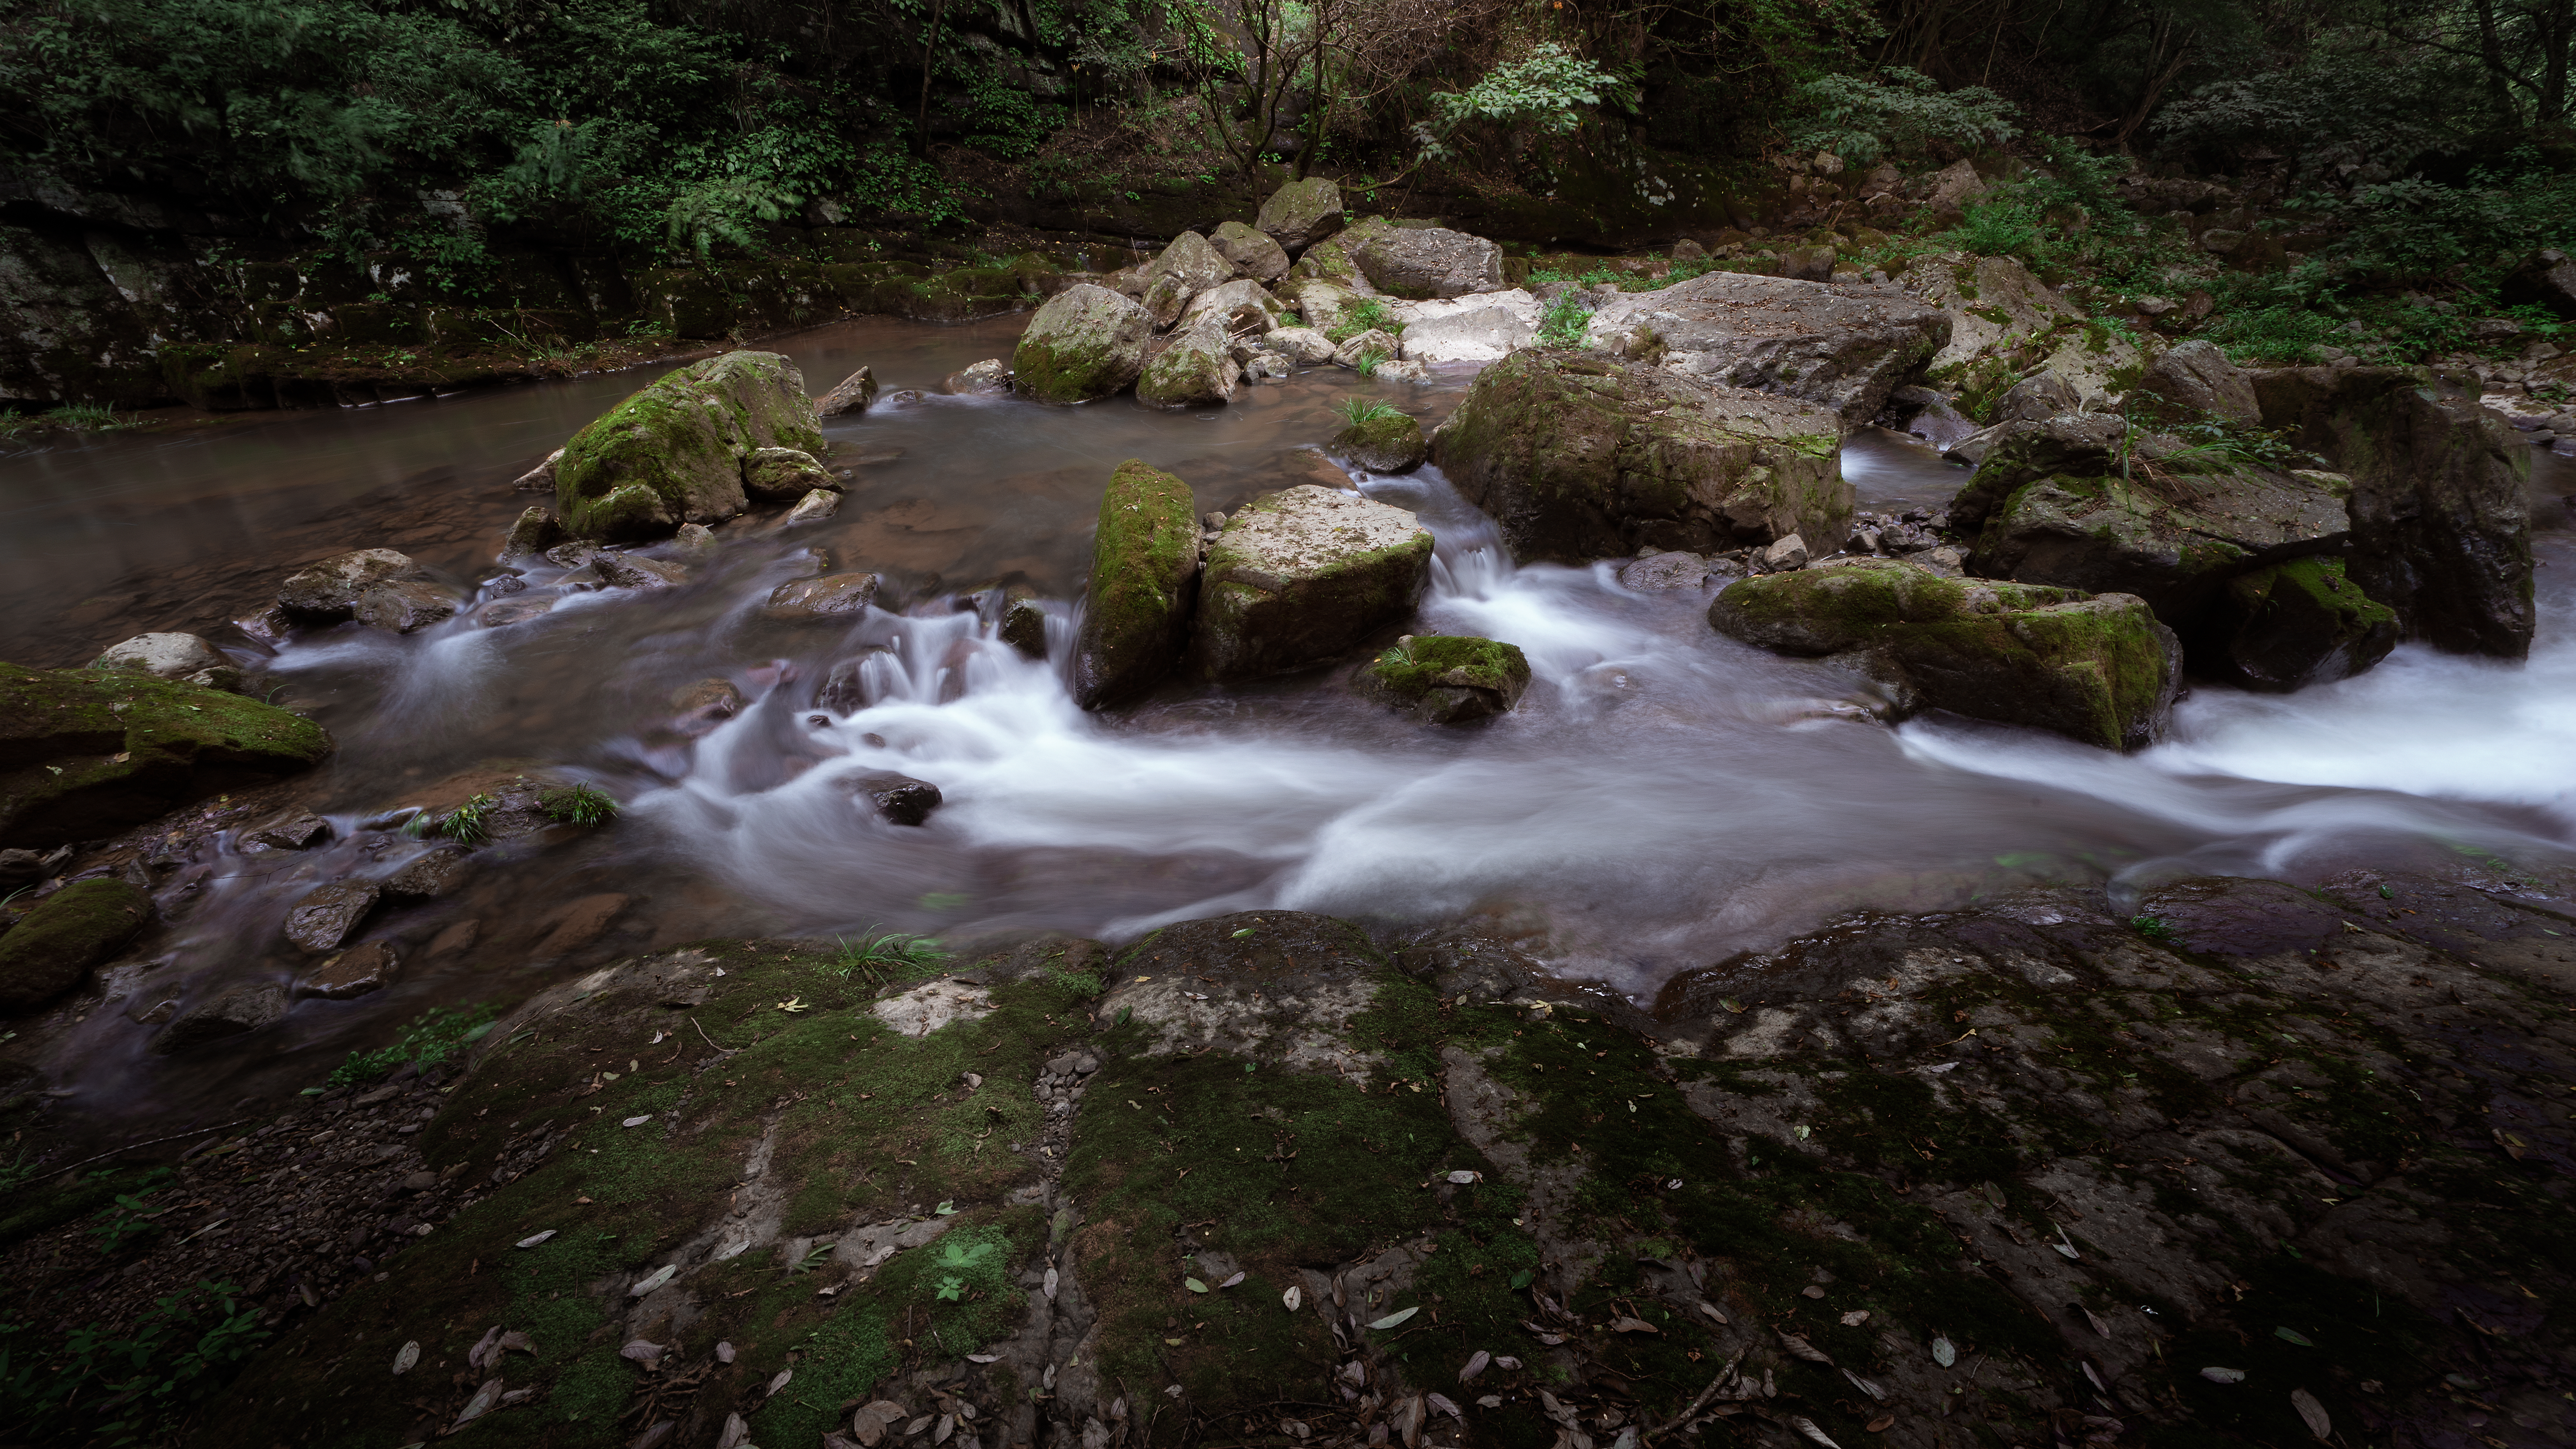
landscape, water, stone, water resources, body of water, stream, natural landscape, nature, watercourse, river, creek, riparian zone, mountain river, nature reserve, stream bed, rapid, arroyo, natural environment, wilderness, fluvial landforms of streams, biome, waterway, tributary, bank, riparian forest, forest, rock, tree, rainforest, waterfall, state park, jungle, plant, water feature, ravine, old growth forest, moss, mineral spring, spring